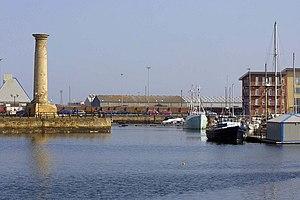
Les phares Seaton Carew étaient une paire de phares construits dans la station balnéaire de Seaton Carew pour guider les navires dans la rivière Tees qui débouche entre Hartlepool et Redcar. La lumière basse a été démolie il y a plus d'un siècle et ce qui restait de la haute lumière a été déplacé dans le Port de plaisance d'Hartlepool, dans le comté de Durham en Angleterre.